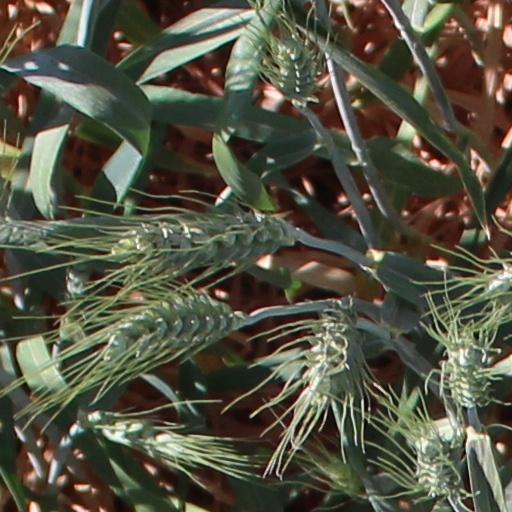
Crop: wheat